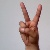
The image shows a hand gesture representing the letter 'V' in Indian Sign Language.